Third Transjordan attack

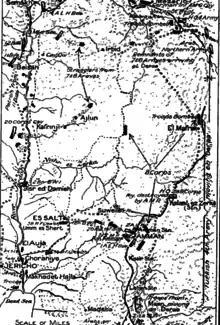
Gullett's Map 43 shows Ziza and Jericho to Semakh and Deraa with positions of the 4th Light Horse Brigade at Samakh, the 4th Cavalry Division, retiring Ottoman forces, the Ottoman Fourth Army headquarters at Deraa and Chaytor's Force at Amman on 25 September

Only a rearguard of the Fourth Army was captured at Amman. The remainder of the garrison was already retreating northwards, following orders received from Liman von Sanders on 21 September, four days before Chaytor's attack. Those who had escaped by train, before the line was cut by Chaytor's Force during the night of 24/25 September, were forced to detrain south of Deraa. Here they found the railway line cut by Arab Sherifial forces. A retreating column of 3,000 infantry and cavalry, 300 horse transport and guns, and 600 camels was seen at Mafrak, withdrawing northwards from Amman in the early morning of 25 September. Ten Australian aircraft bombed Mafrak between 06:00 and 08:00. The railway station, a long train and several dumps were destroyed, and the railway was completely blocked. A number of trains continued to arrive at Mafrak from Amman during the day, but each was attacked by aircraft. No. 1 Squadron AFC bombed the area three times, dropping four tons of bombs and firing almost 20,000 machine gun rounds. The survivors were forced to abandon their wheeled-transport, and only a few thousand managed to escape on foot or horse towards Deraa and Damascus.